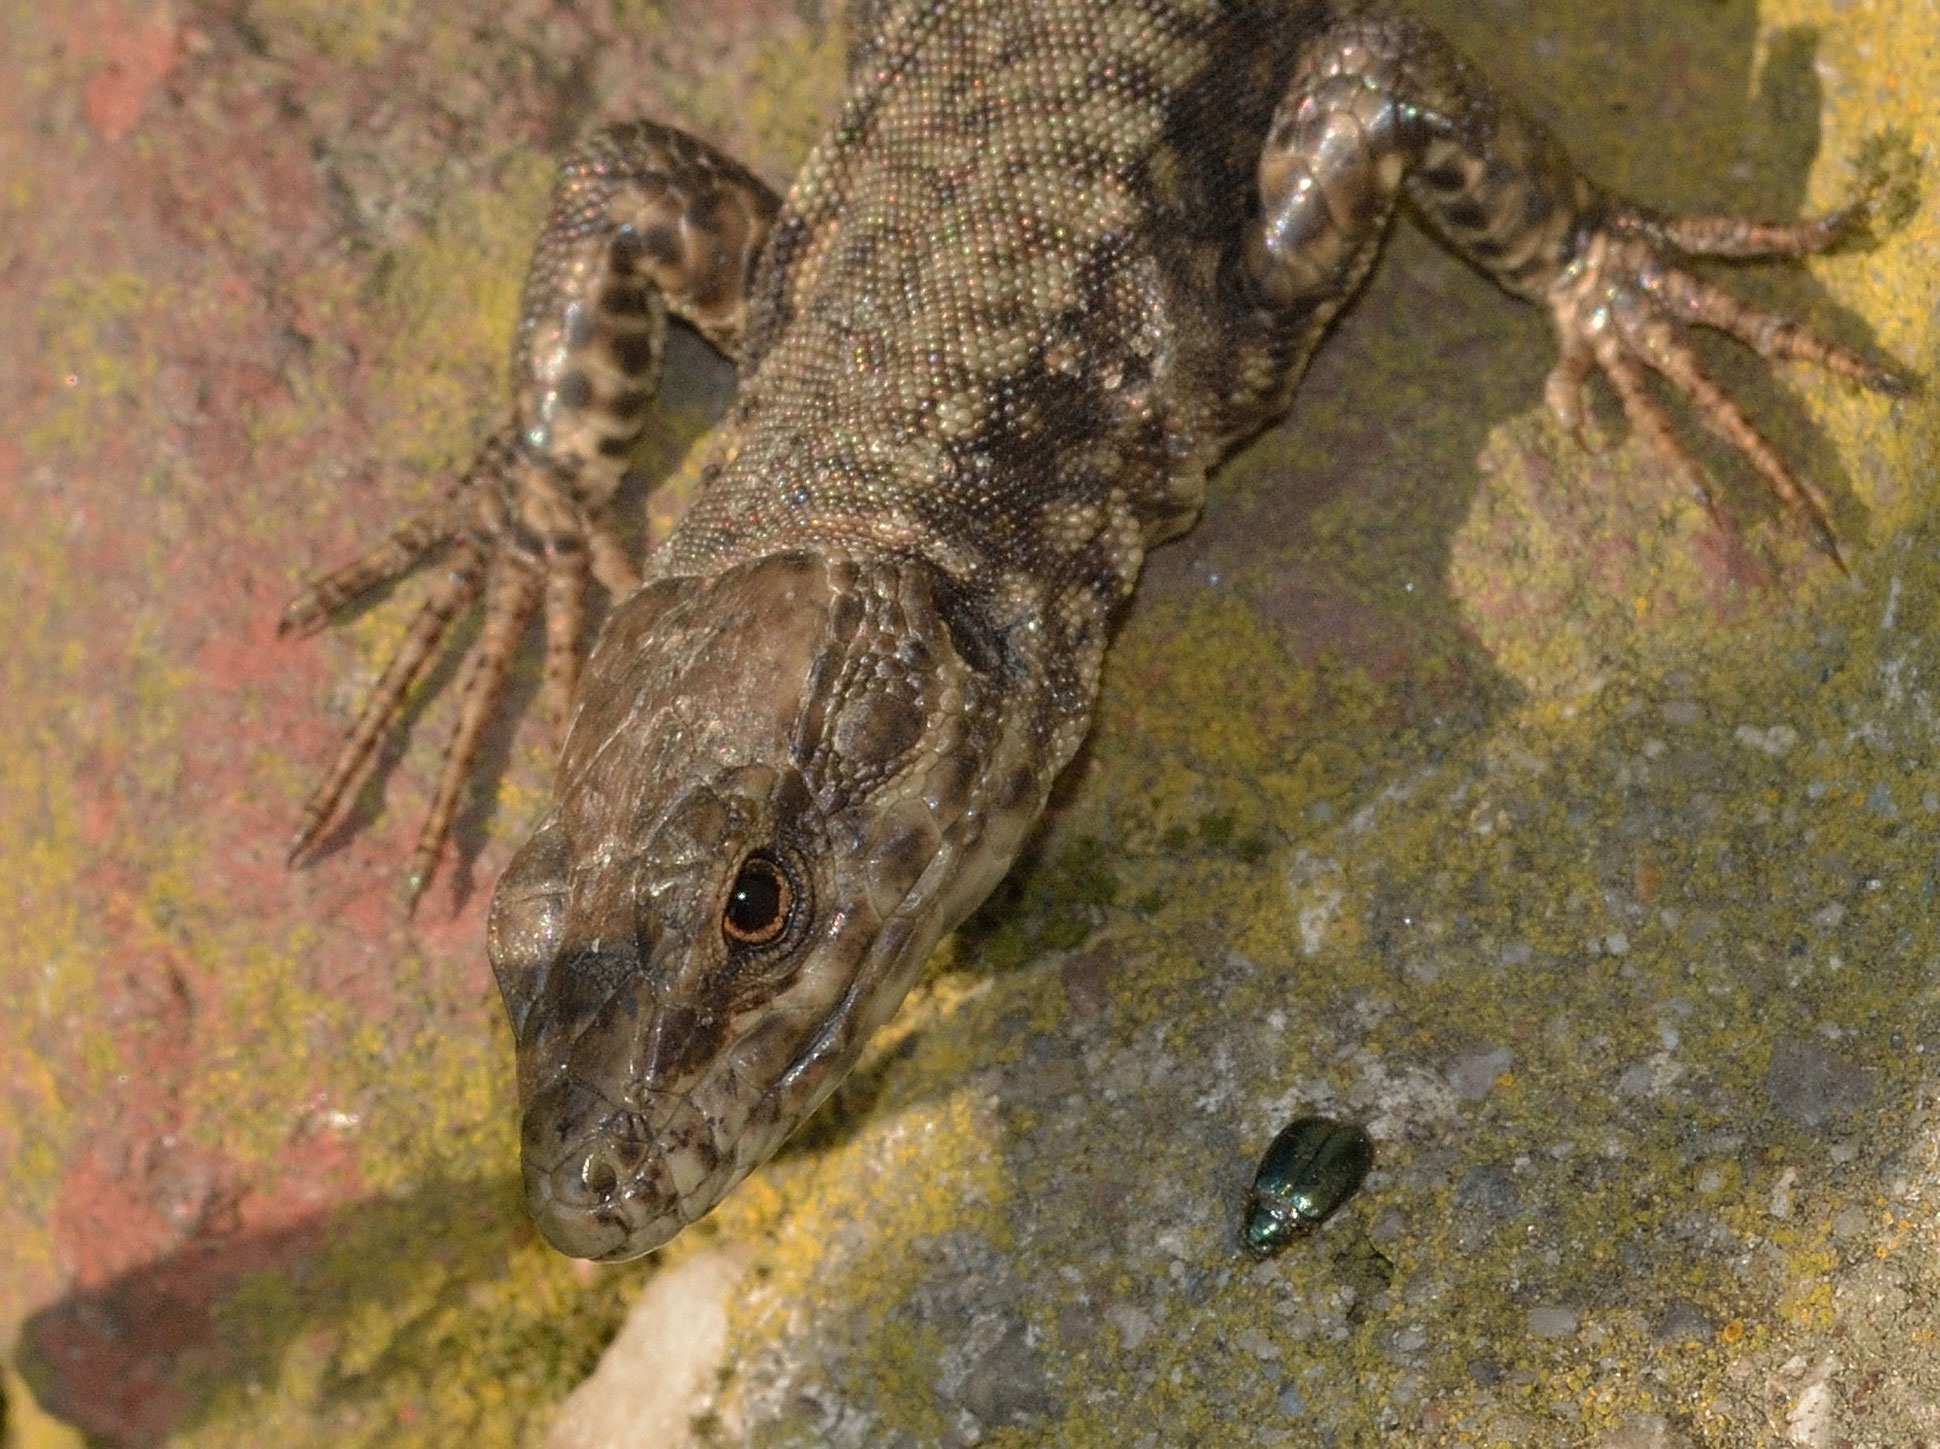
wildlife, reptile, fauna, lizard, animals, vertebrate, reptiles, agamidae, komodo dragon, marine biology, nile crocodile, lissotriton